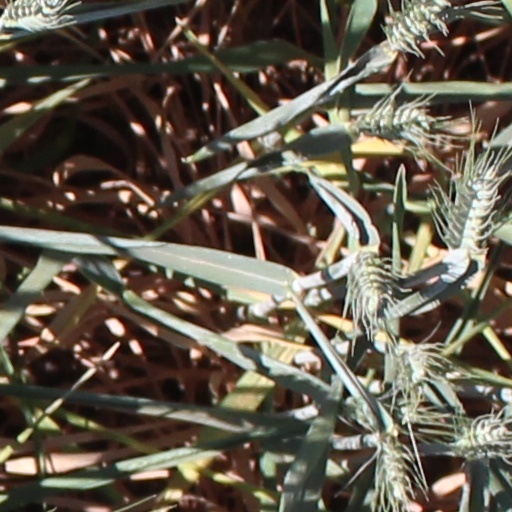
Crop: wheat